Dongli railway station

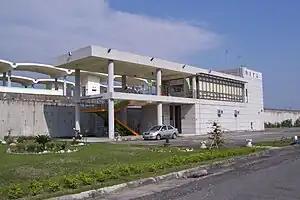

Dongli railway station is a railway station located in Fuli Township, Hualien County, Taiwan. It is located on the Taitung line and is operated by Taiwan Railways.